Basilica of Saint Maternus

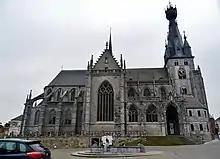
Basilica of St. Maternus, view from the north

The Basilica of Saint Maternus, also known as the Basilica of Our Lady ("Basilique Notre-Dame") is a minor basilica in Walcourt, in the Namur Province of Belgium. According to legend, an oratory was founded here by Maternus of Cologne ( 285–315), who also carved a Madonna to replace an earlier pagan idol. The church does in fact contain a wooden Madonna, albeit from 950 to 1020, but still one of the oldest preserved Marian devotional statues in Western Christianity. The church was consecrated in 1026. The presence of the Madonna and its allegedly miraculous properties led to the development of the church into a pilgrimage site during the Middle Ages. Subsequently, the church was rebuilt into the Gothic edifice seen today between the 13th and 16th centuries. It contains a decorated rood screen from 1521, donated by Emperor Charles V, and decorated choir stalls from the early 16th century. The church has been damaged by fire and war on several occasions, most recently in May 1940 during World War II. Since 1941 it has been a listed building, and since 1950 classified as a minor basilica.